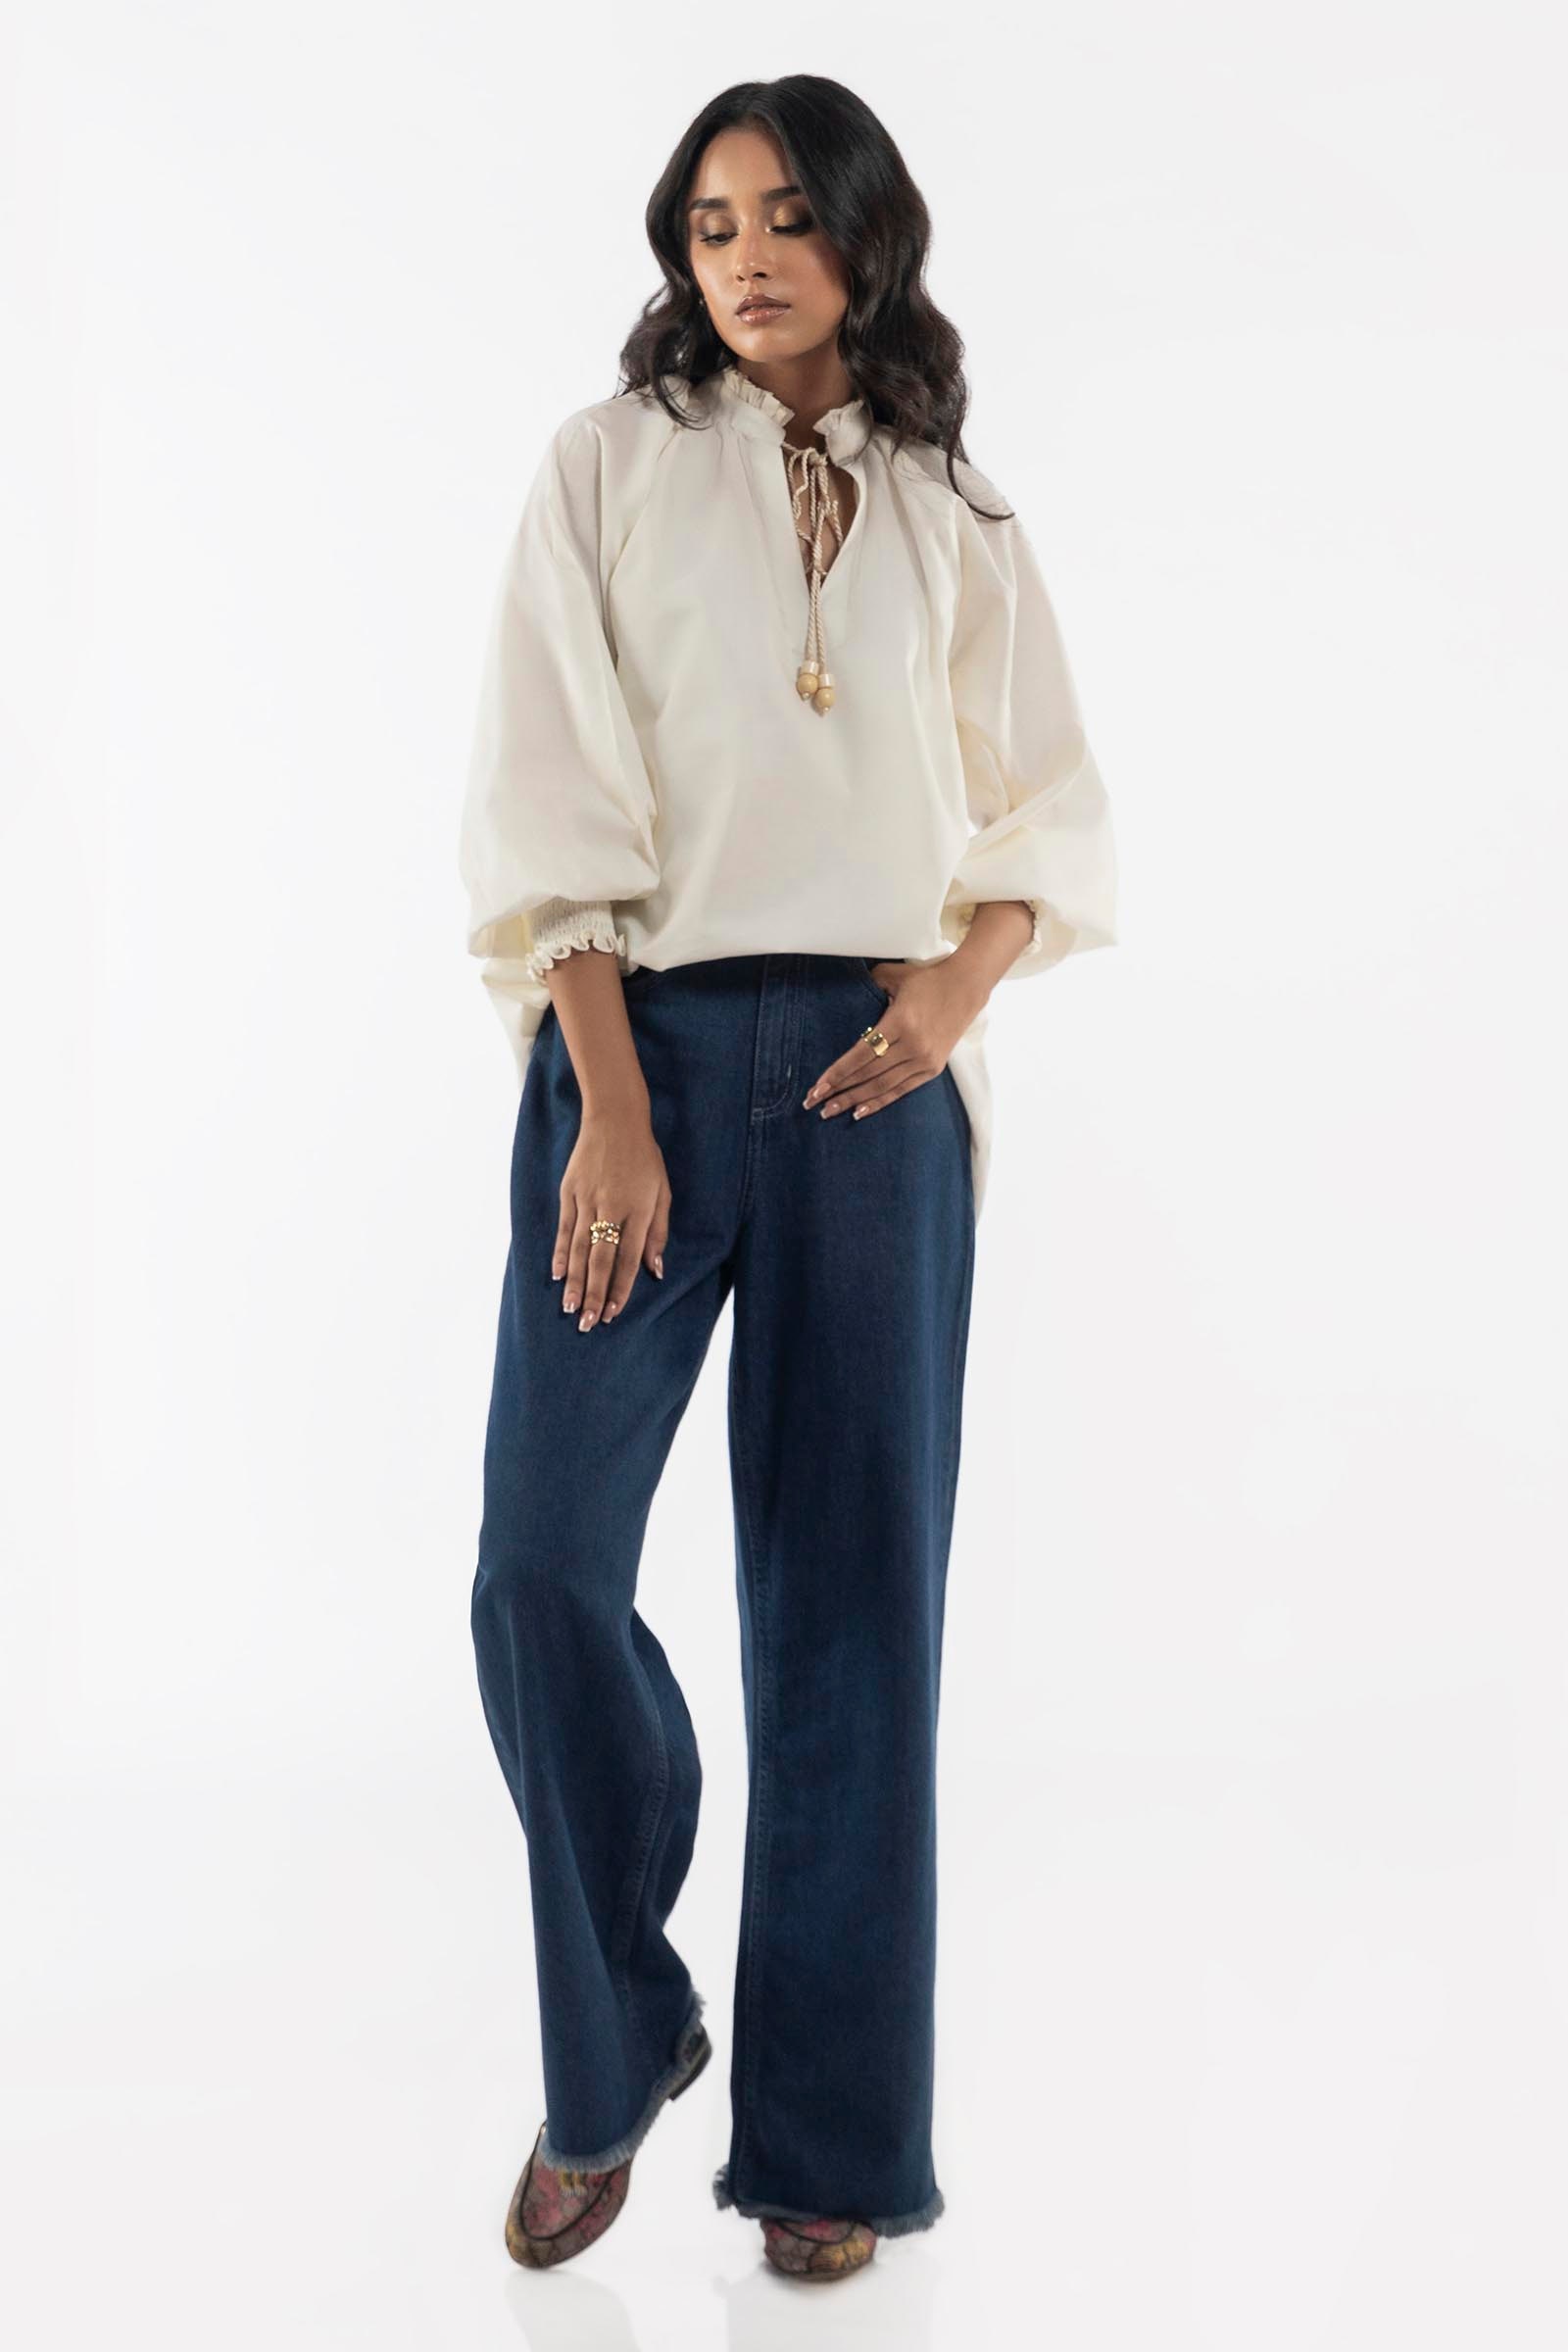
indigo josephine wide leg jeans